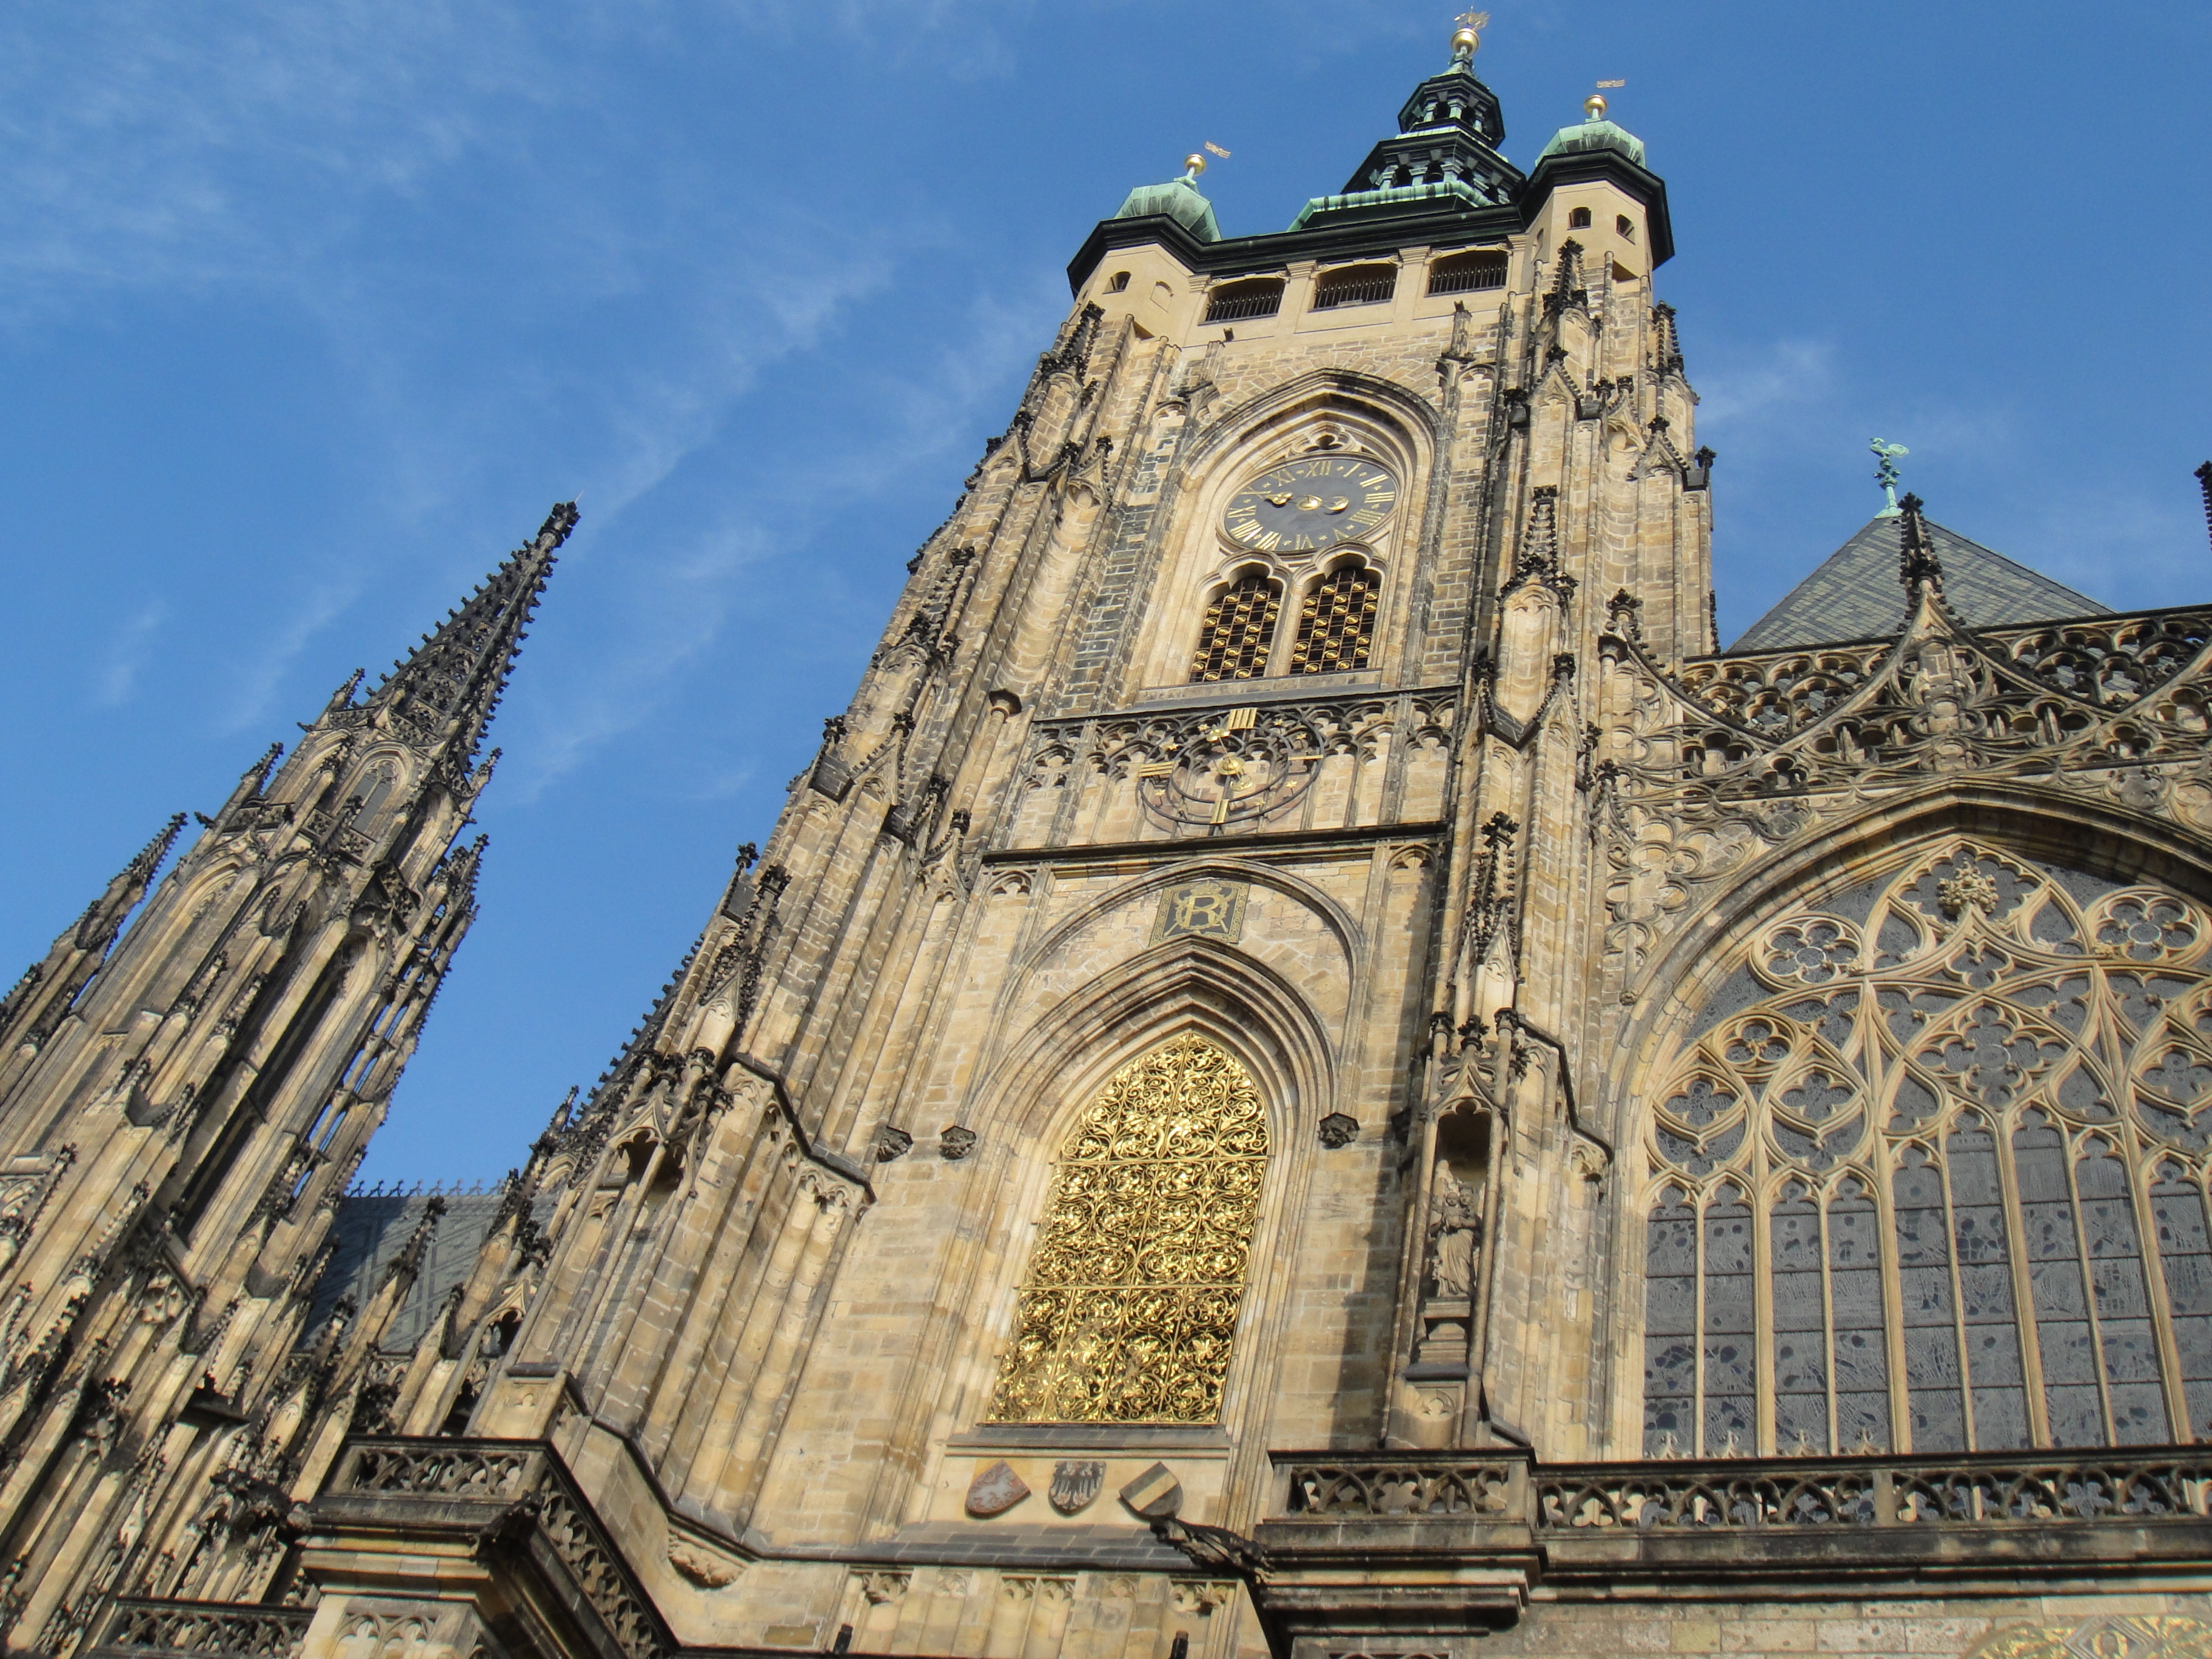
architecture, building, religion, castle, landmark, facade, church, cathedral, prague, place of worship, medieval architecture, spire, monastery, abbey, basilica, st vitus cathedral, gothic architecture, prague castle, byzantine architecture